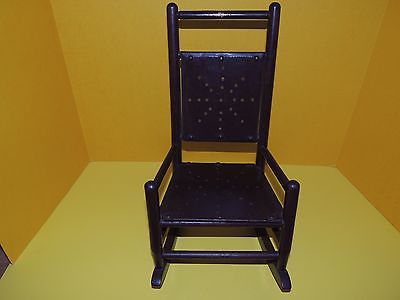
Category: chair